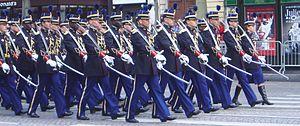
Je pense qu'il s'agit d'élèves de l'École des officiers de la Gendarmerie Nationale (France)